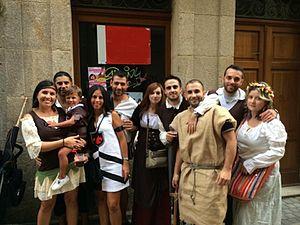
La Feira Franca est une fête médiévale qui se tient à Pontevedra le vendredi après-midi et le samedi du premier week-end de septembre. Elle a pour cadre le Moyen Âge et comprend pour la reconstitution historique un marché médiéval, un tournoi de chevalerie, des spectacles de fauconnerie, des stands de nourriture, des animations de rue, de la jonglerie, de la musique, des ateliers, de l'artisanat du cuir, du bois, du textile et des produits naturels, et plus encore.